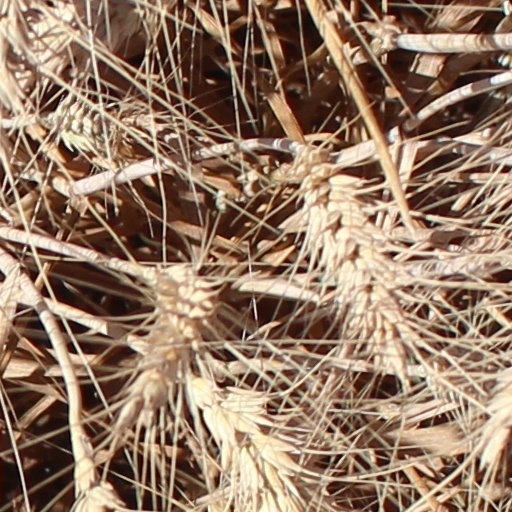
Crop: wheat